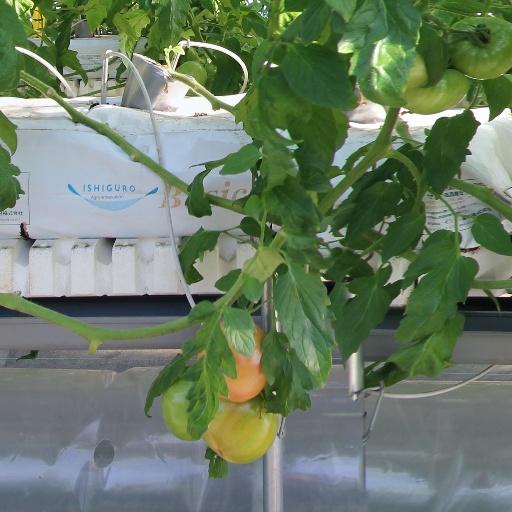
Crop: tomato